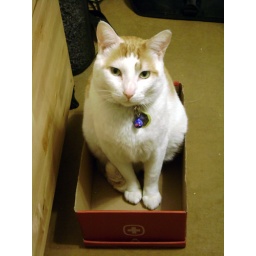
cat in the box